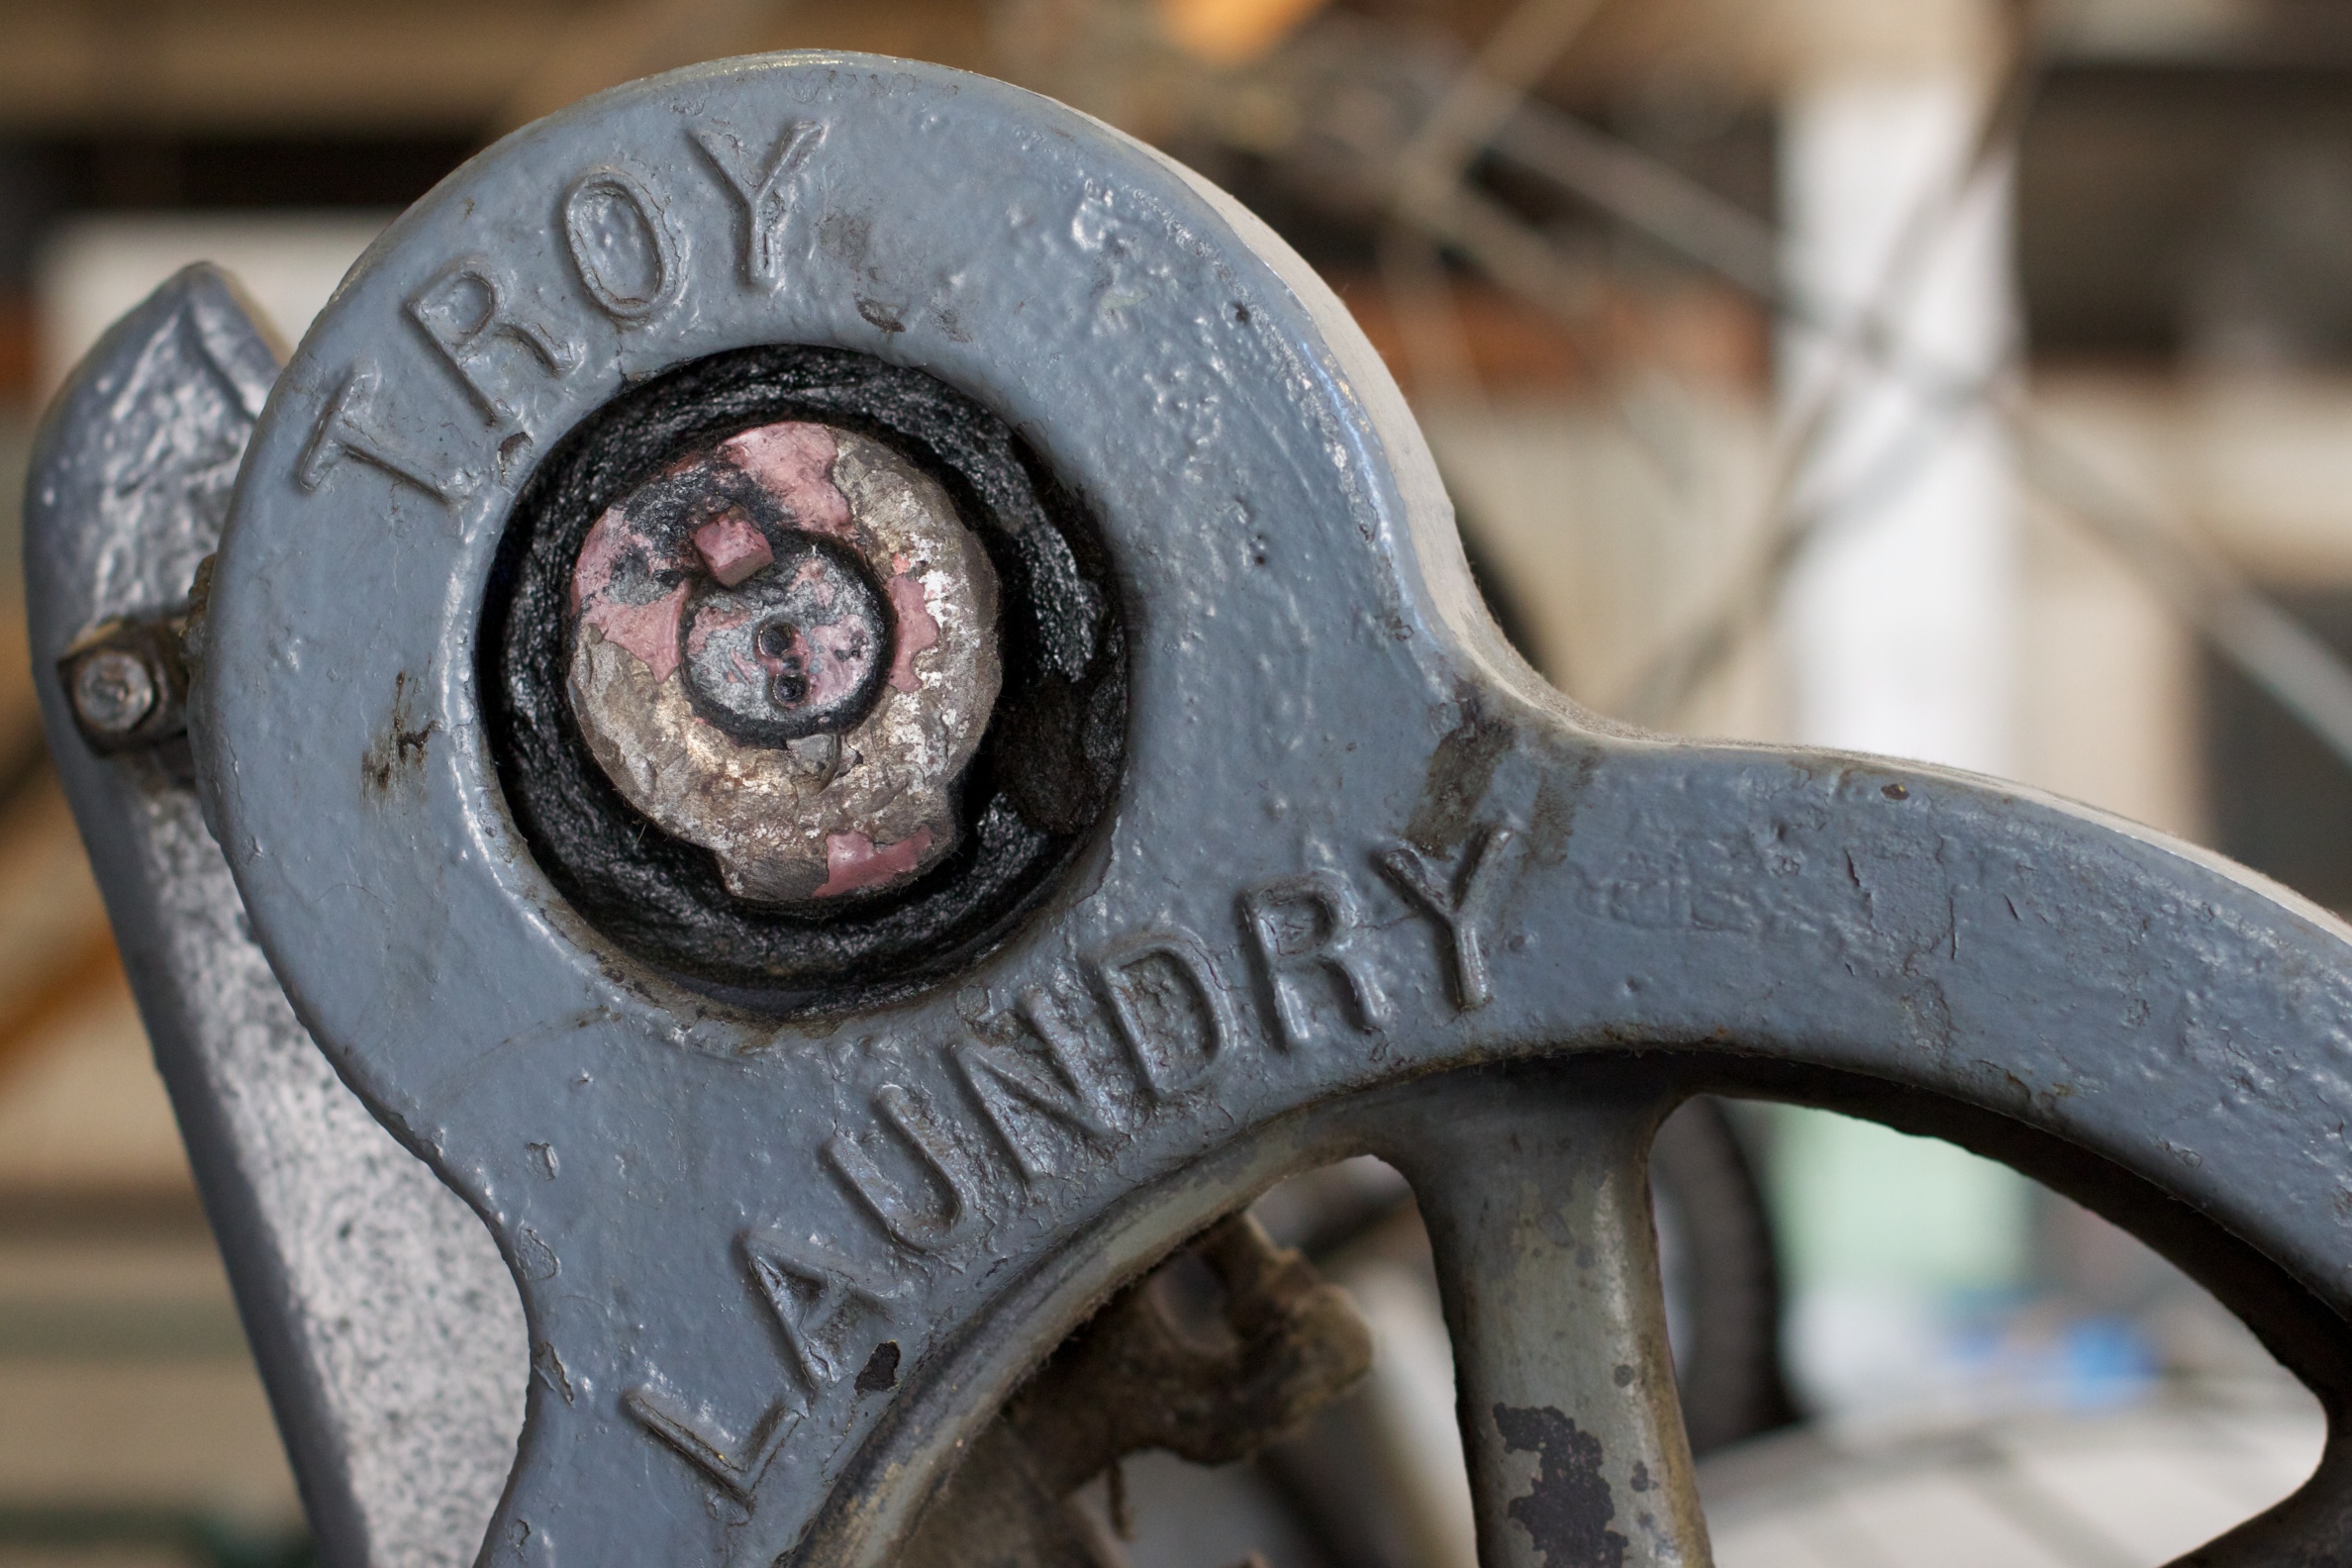
wheel, bicycle, vehicle, material, tire, close up, iron, odyssey, idaho, automotive tire